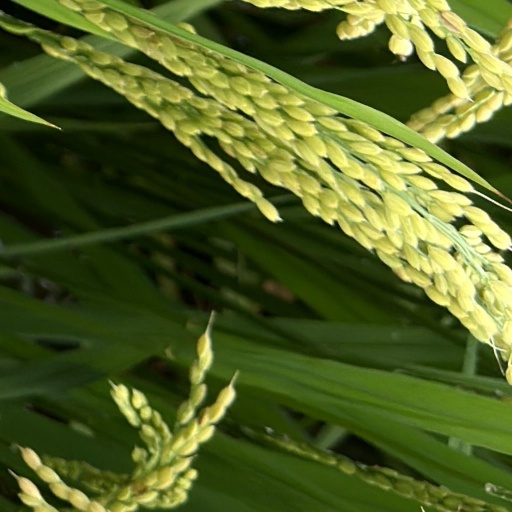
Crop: rice